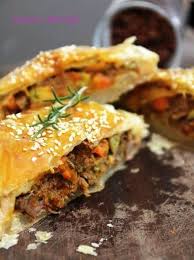
Yemek: et_sote